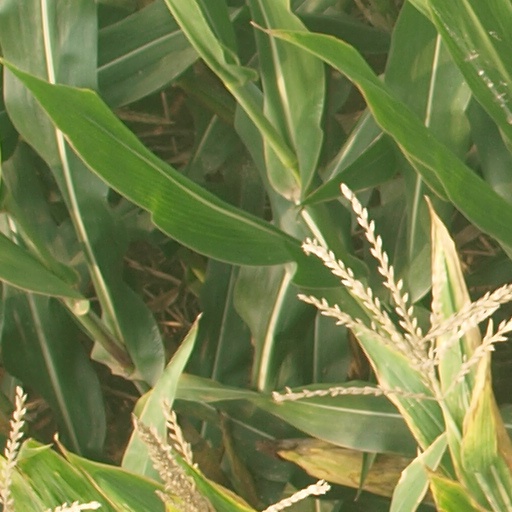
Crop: maize; corn